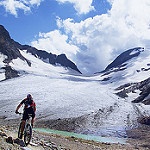
Scene: Outdoor